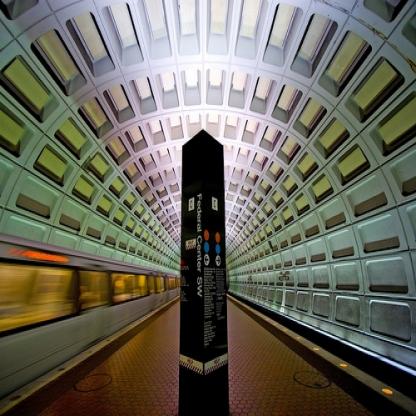
Scene: Indoor